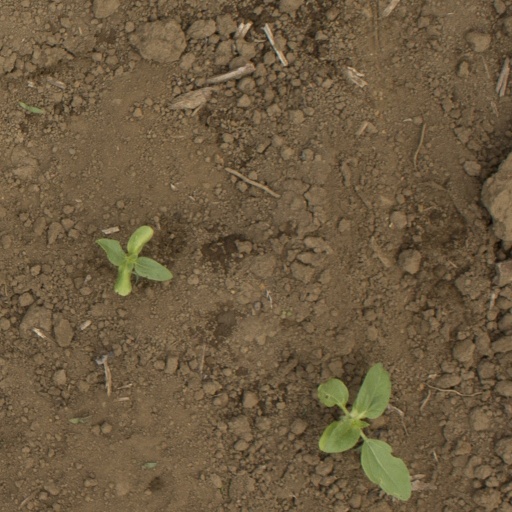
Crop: Jerusalem artichoke